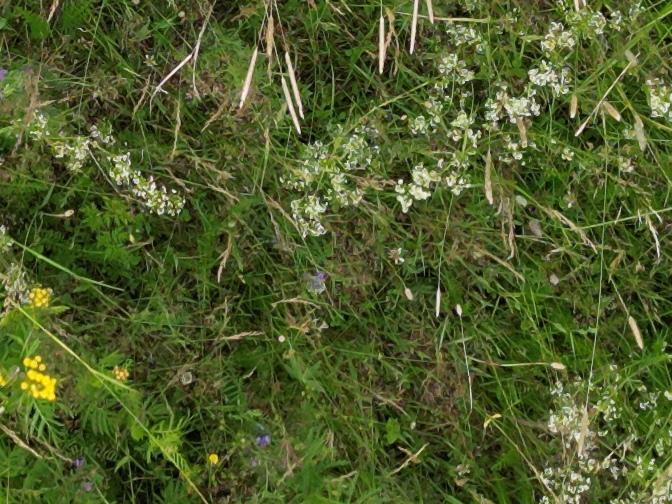
Flowers visible: yarrow flowers, yarrow flowers, yarrow flowers, yarrow flowers, yarrow flowers, yarrow flowers, yarrow flowers, yarrow flowers, yarrow flowers